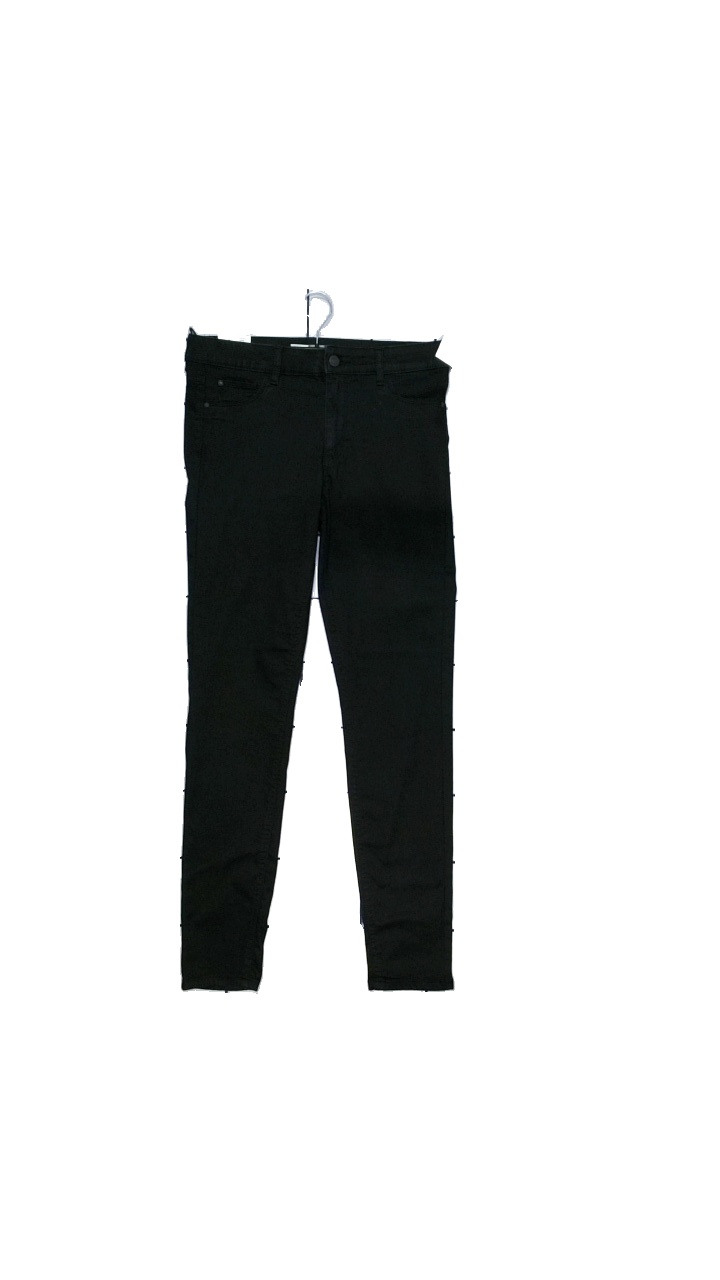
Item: Trousers (Ladies)
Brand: Missing
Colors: Black
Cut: Tight
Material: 73% cotton, 26% polyester, 1% elastaNE
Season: All
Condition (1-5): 4
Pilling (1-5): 3
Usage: Reuse
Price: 50-100